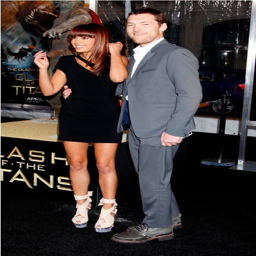
actor and fashion designer at premiere of fantasy film